Eritrea Governorate

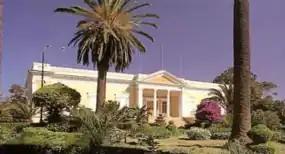
The Governor's Palace in Asmara, built in 1940 and now the President's Palace.

In the region of Asmara there were in 1940 more than 2,000 small and medium-sized industrial companies, concentrated in the areas of construction, mechanics, textiles, electricity, and food processing. According to the Italian census of 1939 the city of Asmara had a population of 98,000, of which 53,000 were Italians. This made Asmara the main "Italian town" of the Italian empire in Africa. Furthermore, because of the Italian architecture of the city, Asmara was called "Piccola Roma" (Little Rome).